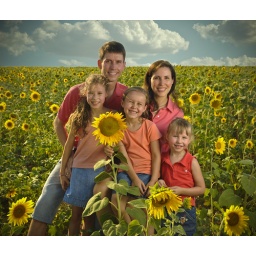
Burnhams in the sunflower field